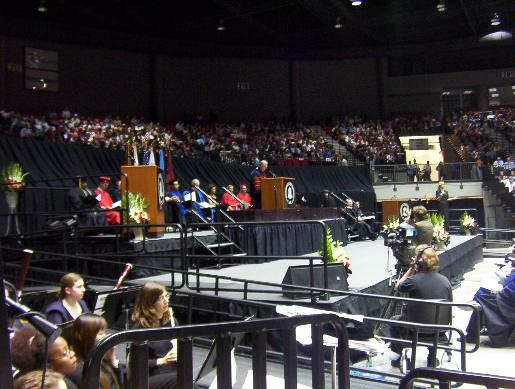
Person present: Yes